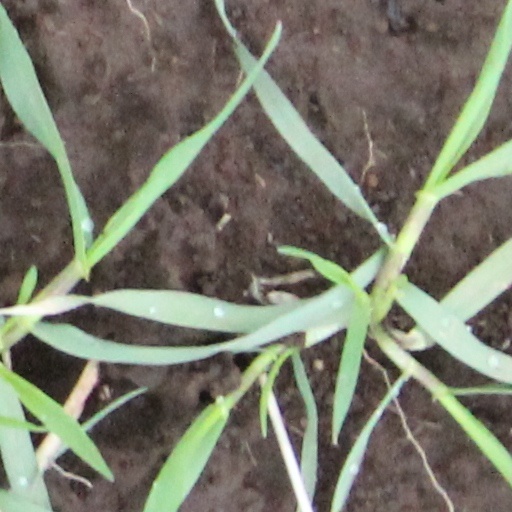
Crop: wheat